1972 Iran blizzard

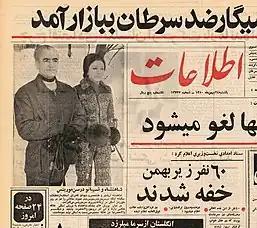
A portion of the Etella'at news paper first page published on 13 February 1972 during the 1972 Iran blizzard. The titles include "60 people suffocated under snow", referring to the 1972 Iran blizzard, and "King and Queen in Saint Moritz".

A series of snowstorms at the end of January had already accumulated over western Iran. Passing from Azerbaijan to Iran between February 3 and 8, the blizzard left up to of snow. The wind and snow resulted in damage to trees, power lines, railways, roads, cars and entire villages.